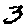
Label: 3